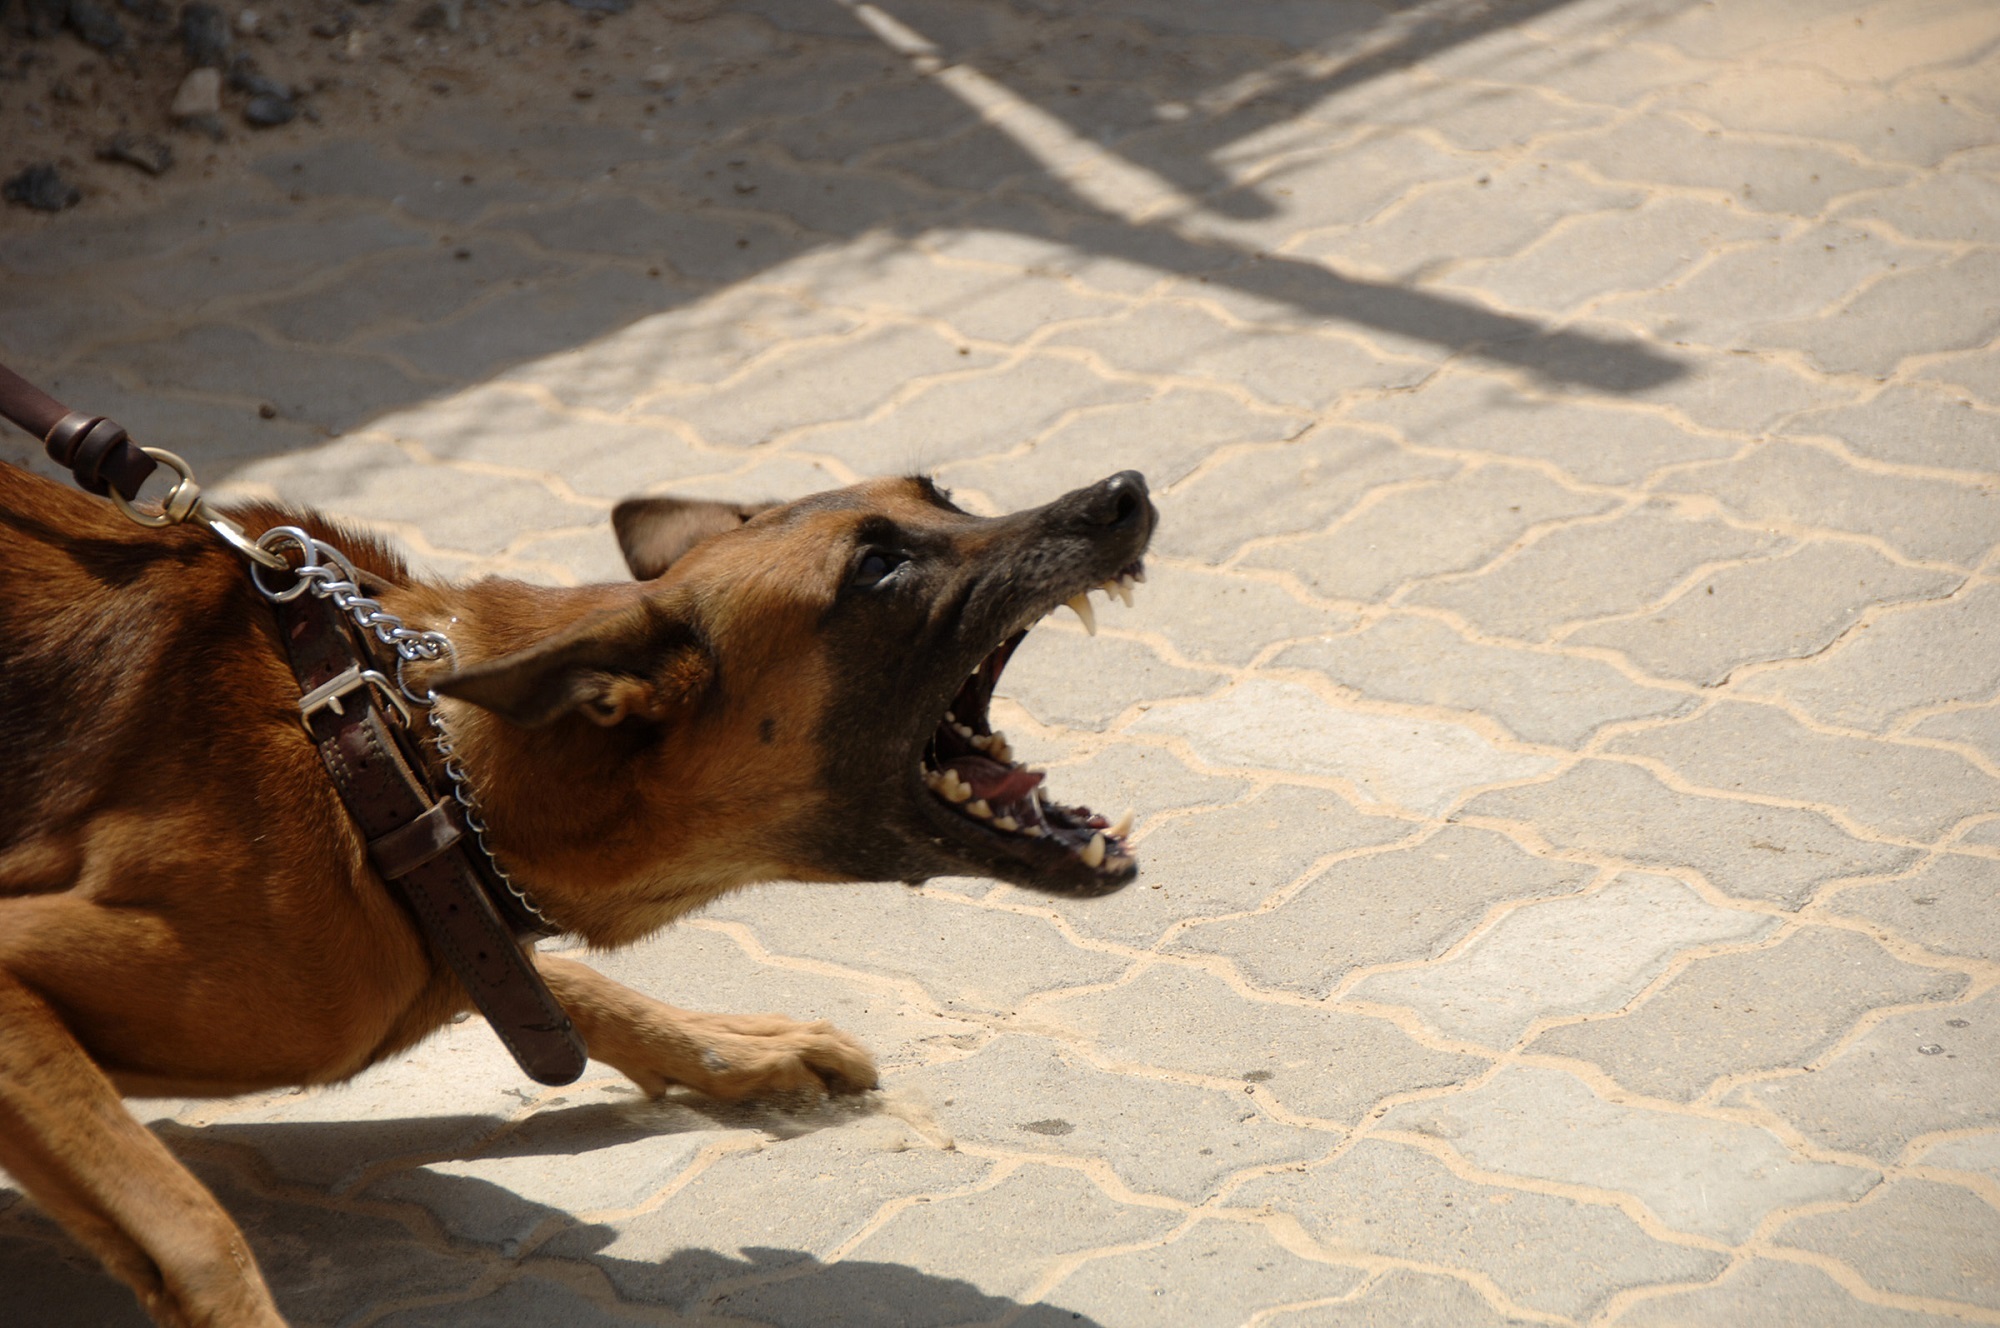
working, dog, mammal, aggression, shepherd, leash, attack, angry, domestic, teeth, protection, guard, service, aggressive, anger, growling, barking, bite, dog like mammal, horse like mammal